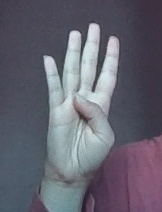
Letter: kaaf